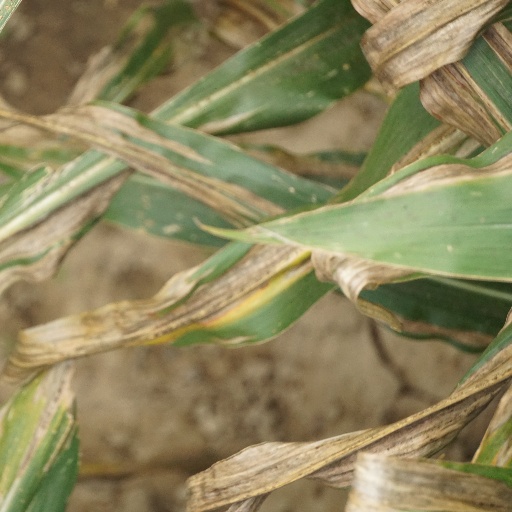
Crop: maize; corn